Samuel Eto'o

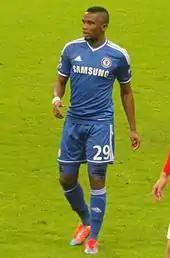
Eto'o playing for Chelsea in 2014

Eto'o scored his first Serie A brace on 29 October during a 5–3 win over Palermo, with Mario Balotelli also scoring twice. On 1 December 2009, Eto'o finished fifth in voting for the Ballon d'Or, which was won by his former Barcelona teammate Lionel Messi. Eight days later, he scored his first UEFA Champions League goal for the team in the final Group F match against Rubin Kazan to help Inter win 2–0 at home and progress to the knockout stage as runner-ups. Eto'o continued to be a protagonist for Inter in Europe, netting the winner in the second leg of 2009–10 UEFA Champions League round of 16 against Chelsea on 16 March 2010, which allowed Inter to progress to the quarter-finals. He scored his first goal in Coppa Italia on 13 April against Fiorentina in the second of semi-finals to help Inter win 1–0 at Stadio Artemio Franchi and progress in the final 2–0 on aggregate. Eto'o won his first silverware with the club on 5 May as Inter defeated Roma 1–0 at Stadio Olimpico to lift the Coppa Italia. His 12 Serie A goals helped Inter claim another championship, the fifth consecutive, after defeating Siena in the final matchday. On 22 May 2010, Eto'o played in the third Champions League final of his career, as Inter won 2–0 over Bayern Munich to win the first title in 45 years; Milito scored both goals, with Eto'o setting up the second. With Inter's triumph over Bayern Munich, he became the only player to win the treble in consecutive seasons with two different teams.